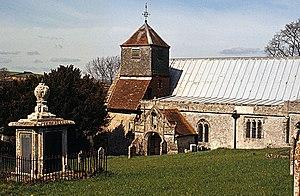
Rockbourne est un village situé dans le district de New Forest, dans le comté du Hampshire, en Angleterre.